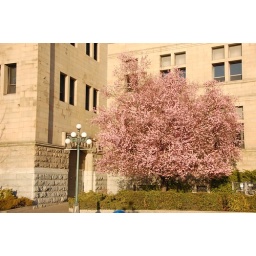
Lonely tree on water street in Victoria